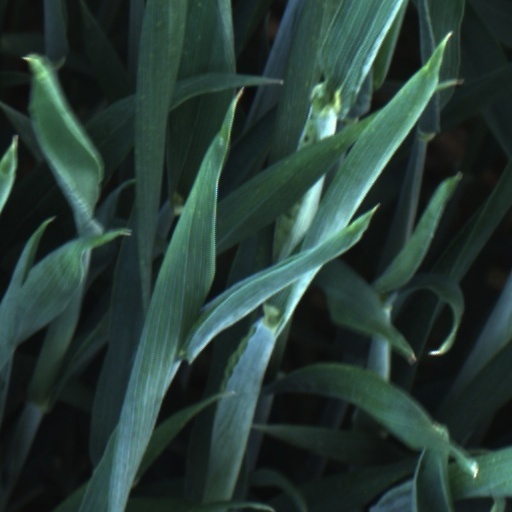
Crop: wheat